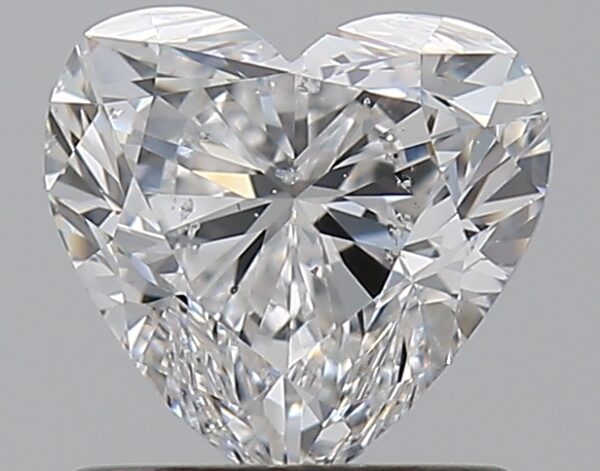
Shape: heart
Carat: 1
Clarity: SI2
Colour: E
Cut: GD
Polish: EX
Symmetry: VG
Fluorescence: N
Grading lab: GIA
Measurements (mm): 6.01 x 6.34 x 3.99